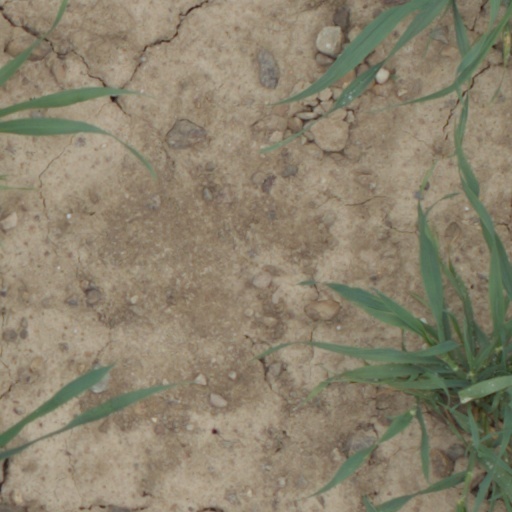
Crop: wheat